Fountain

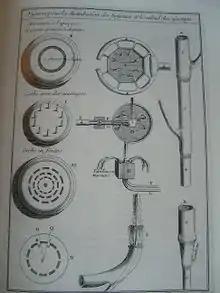
The book "The Theory and Practice of Gardening" by Dezallier d'Argenville (1709) showed different types of fountain nozzles which would create different shapes of water, from bouquets to fans.

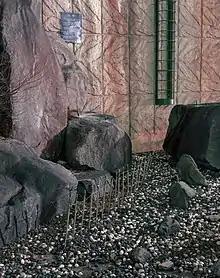
Fountain nozzles which water gets cut off.

A splash fountain or bathing fountain is intended for people to come in and cool off on hot summer days. These fountains are also referred to as interactive fountains. These fountains are designed to allow easy access, and feature nonslip surfaces, and have no standing water, to eliminate possible drowning hazards, so that no lifeguards or supervision is required. These splash pads are often located in public pools, public parks, or public playgrounds (known as "spraygrounds"). In some splash fountains, such as Dundas Square in Toronto, Canada, the water is heated by solar energy captured by the special dark-colored granite slabs. The fountain at Dundas Square features 600 ground nozzles arranged in groups of 30 (3 rows of 10 nozzles). Each group of 30 nozzles is located beneath a stainless steel grille. Twenty such grilles are arranged in two rows of 10, in the middle of the main walkway through Dundas Square.